Birds Point-New Madrid Floodway

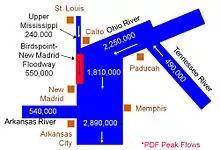
Project design flood flows for the Birds Point-New Madrid Floodway.

The first activation of the floodway was in January 1937. The river over-topped the levee, but did not erode it enough to activate the floodway. Dynamite was used to destroy the levee and activate the system. The Corps rebuilt the levee back to the original standards and it was left untouched until 1983. In 1983 they upgraded the levee to what is known as a "fuse-plug design". They laid of pipe that they can fill with liquid explosives and detonate to open the levee and activate the floodway.